Peter Boyle

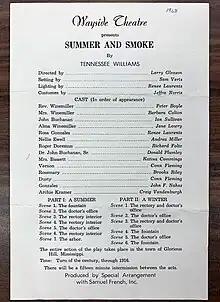
A program from Wayside Theatre listing Boyle as one of the actors in the 1963 production of ""Summer and Smoke"

In 1963, Boyle was hired for the Wayside Theatre's opening season. One of his starring roles that year was in "Summer and Smoke" by Tennessee Williams. Boyle played Murray the cop in a touring company of Neil Simon's "The Odd Couple", leaving the tour in Chicago and joining The Second City ensemble there. He had a brief scene as the manager of an indoor shooting range in the critically acclaimed 1969 film "Medium Cool", filmed in Chicago.